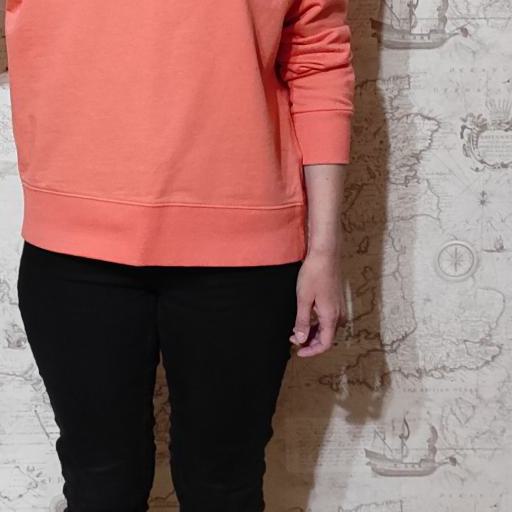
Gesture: no_gesture